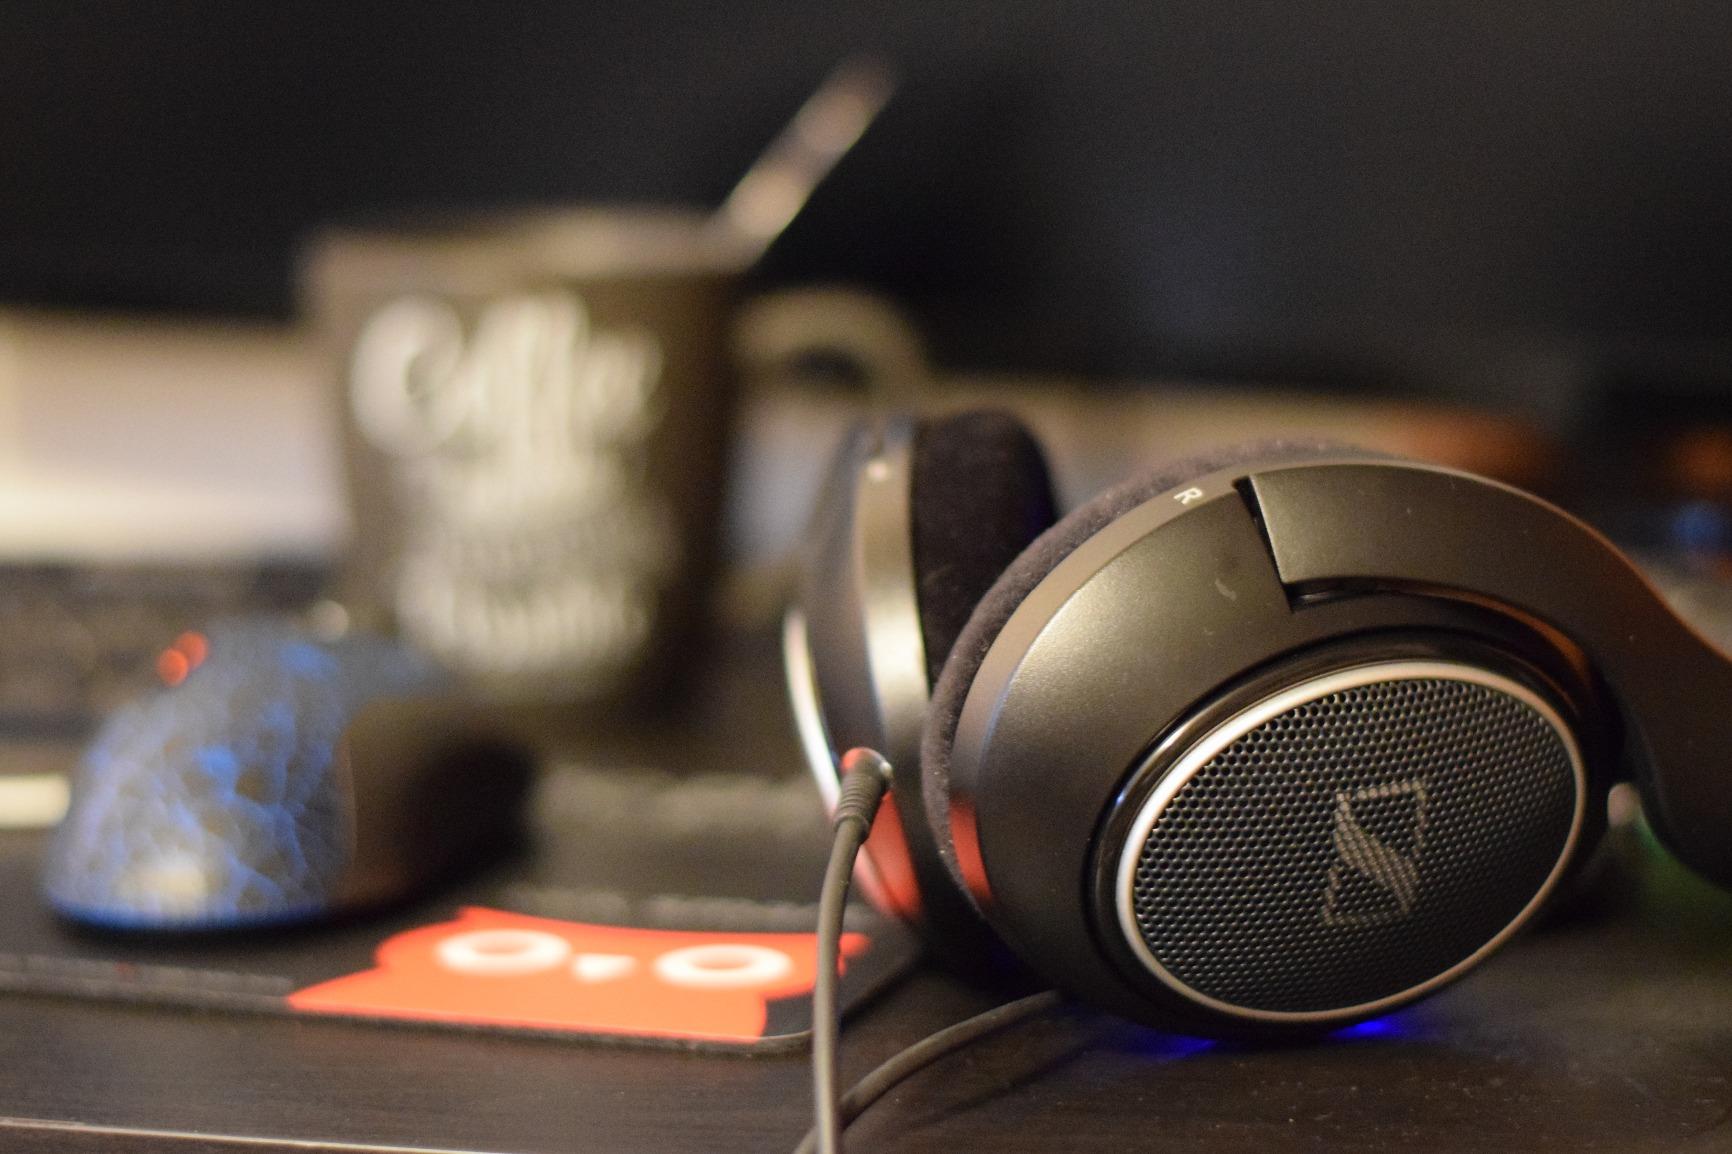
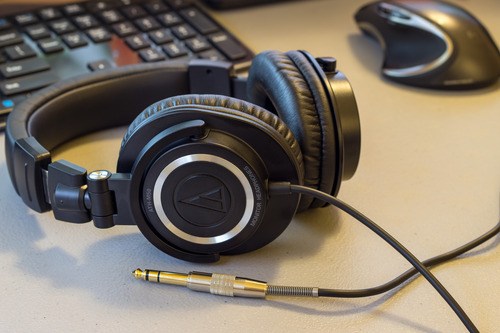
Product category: headphones
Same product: no